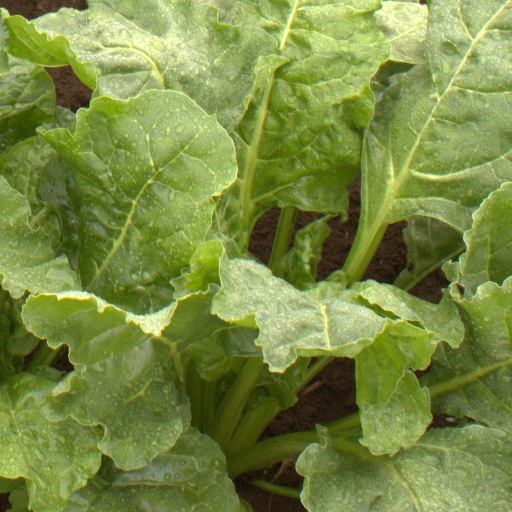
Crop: sugar beet